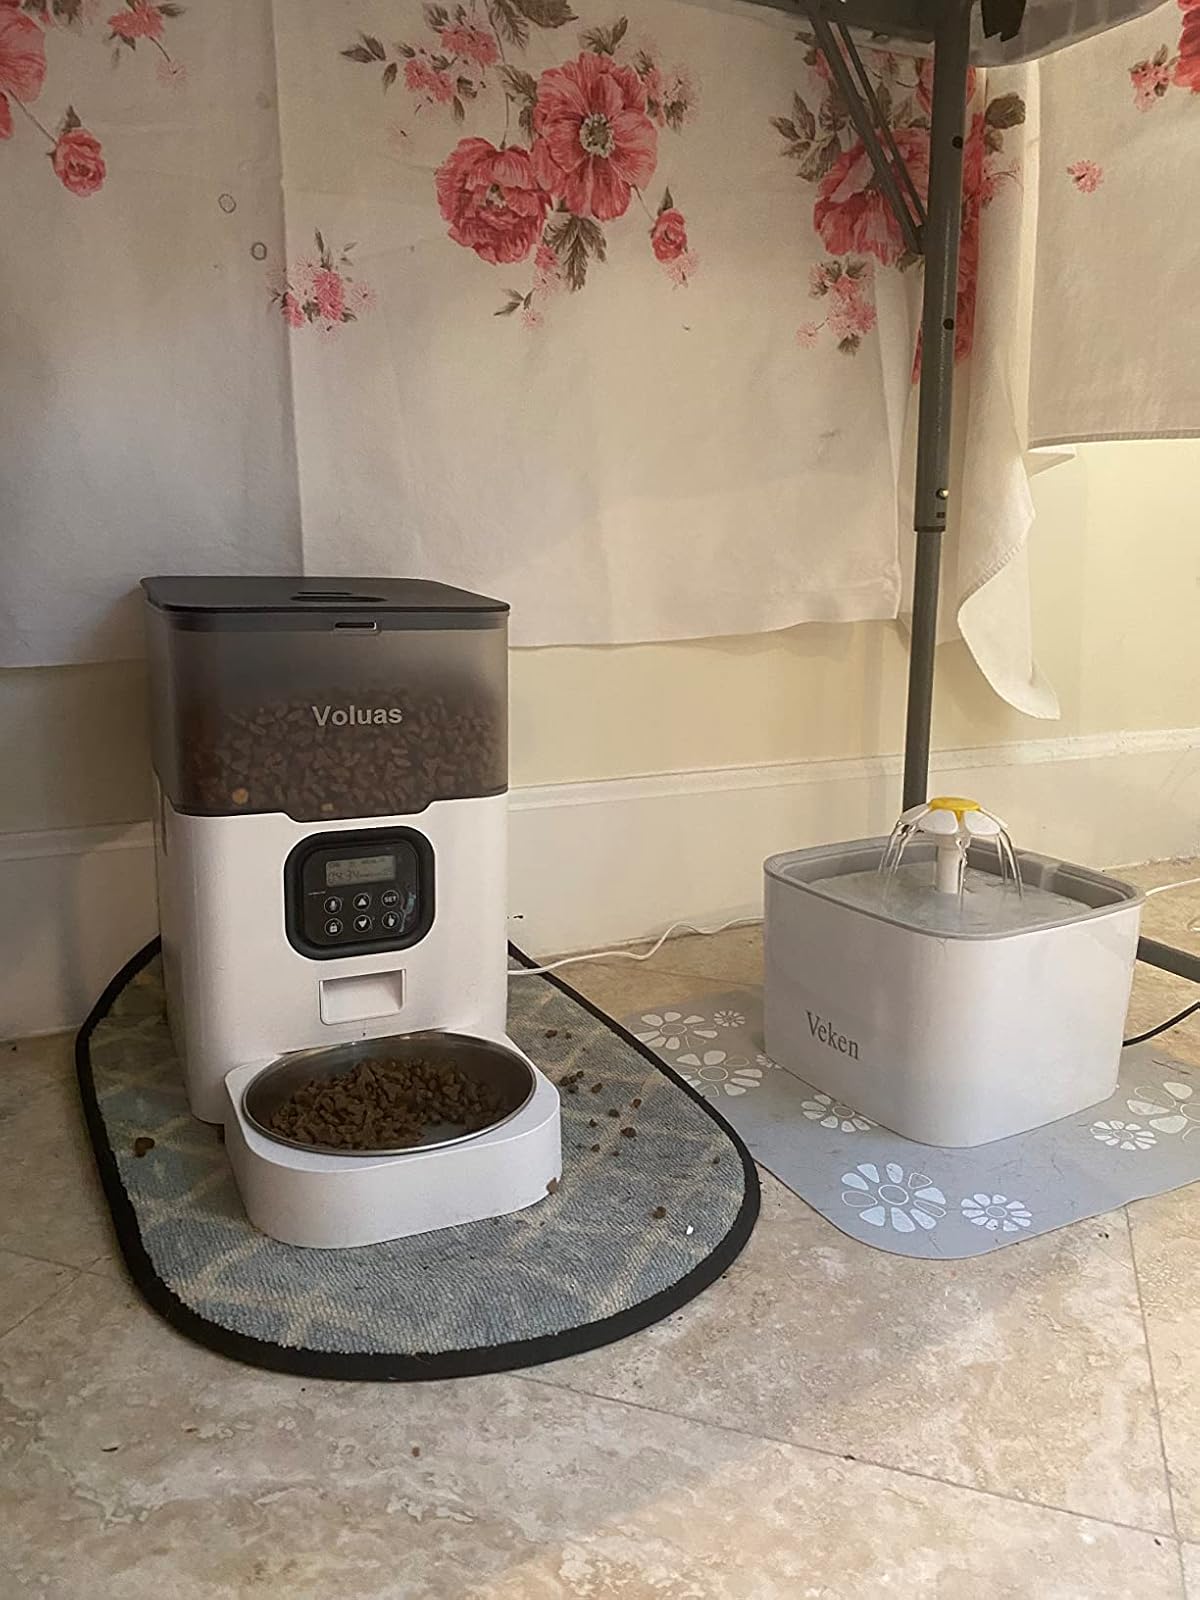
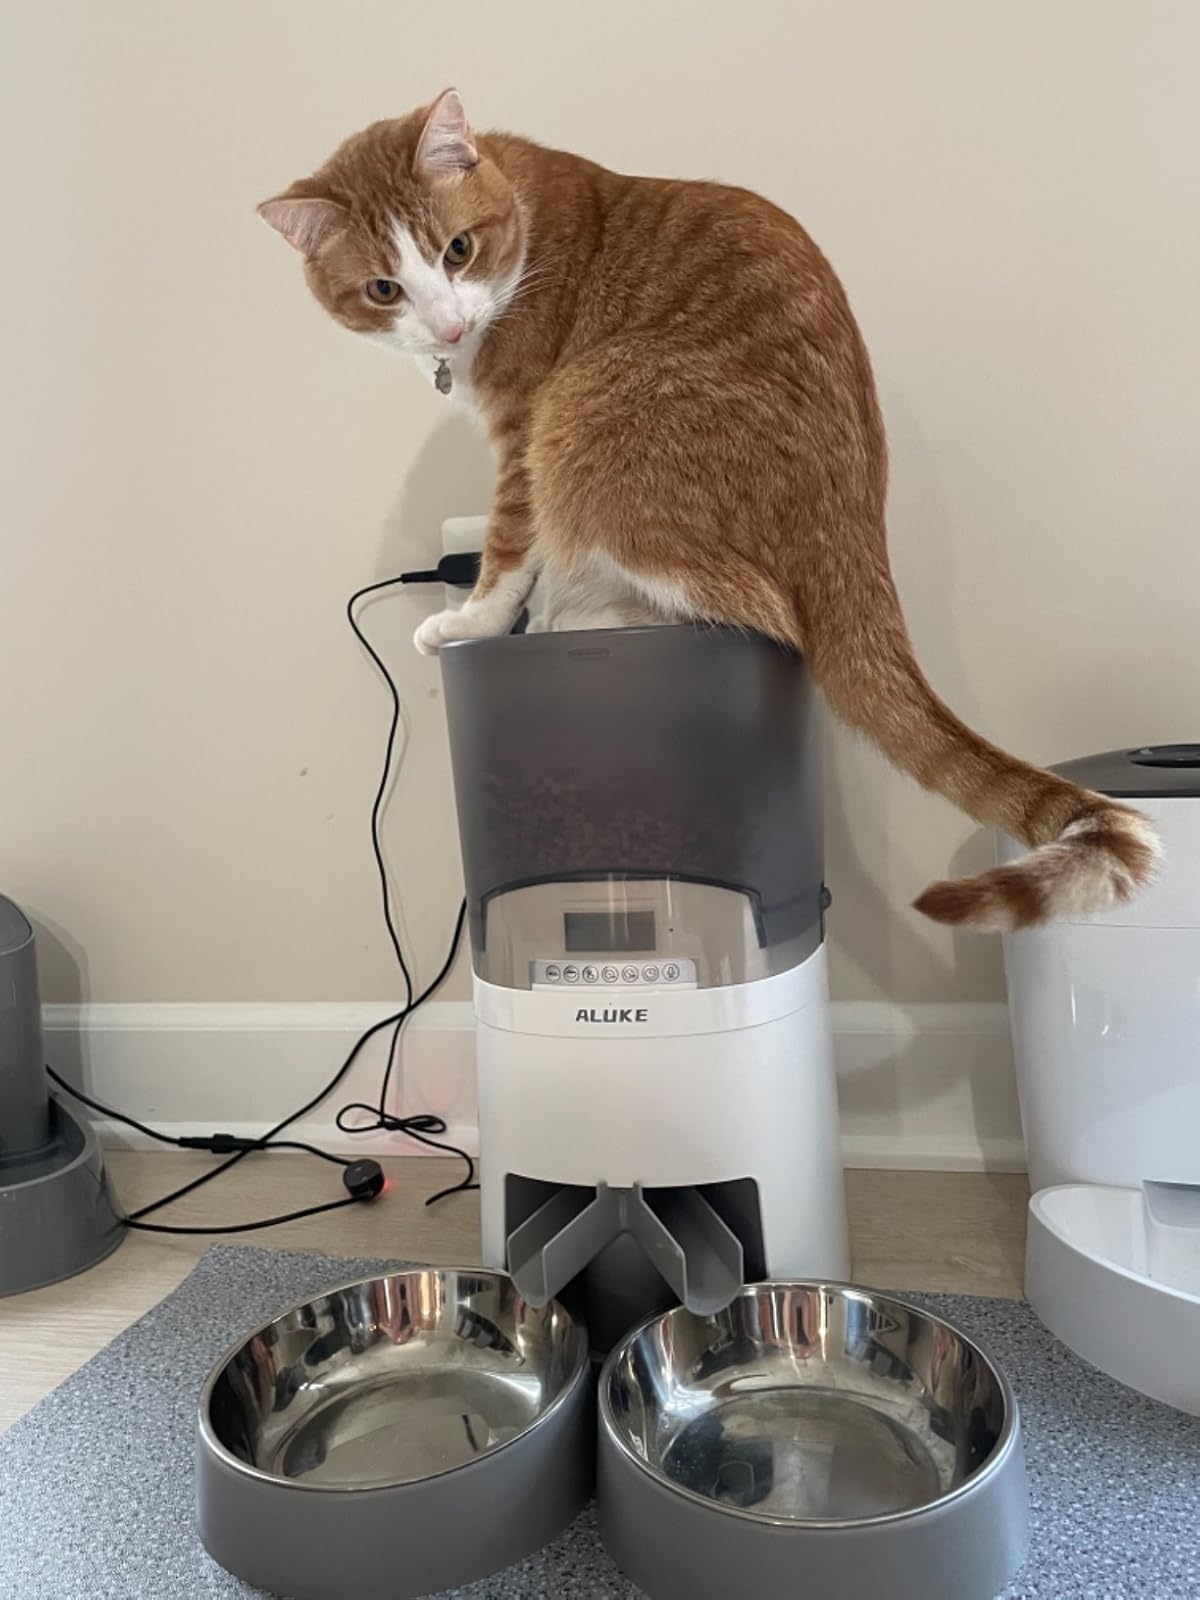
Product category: items_feeder
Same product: no